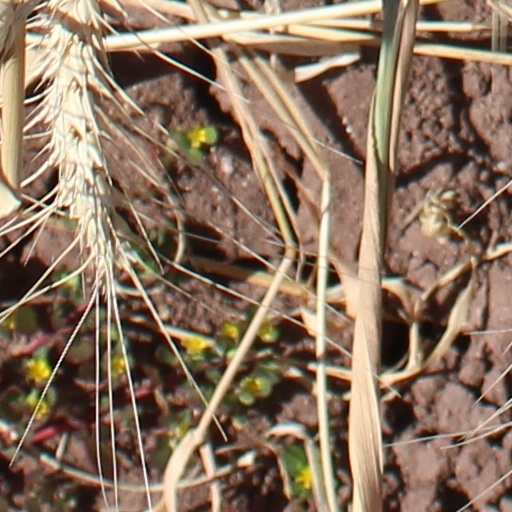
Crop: wheat